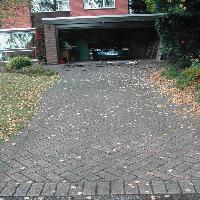
Weather: cloudy or overcast